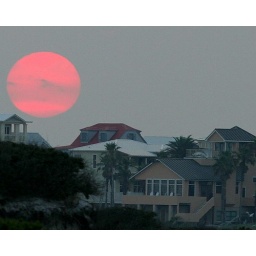
DES GB big pink sun over houses almost gone